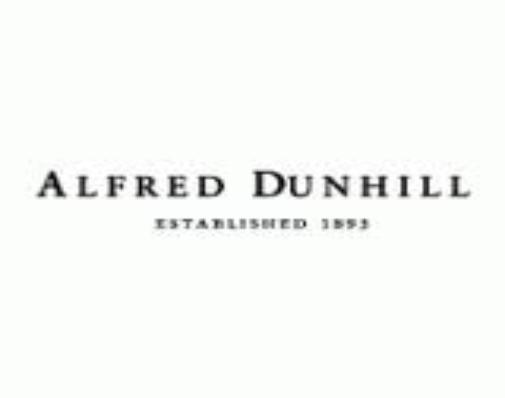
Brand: Alfred Dunhill
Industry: Clothes